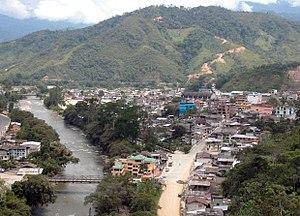
Zamora est une ville du sud de l'Équateur. C'est la capitale de la province de Zamora-Chinchipe.